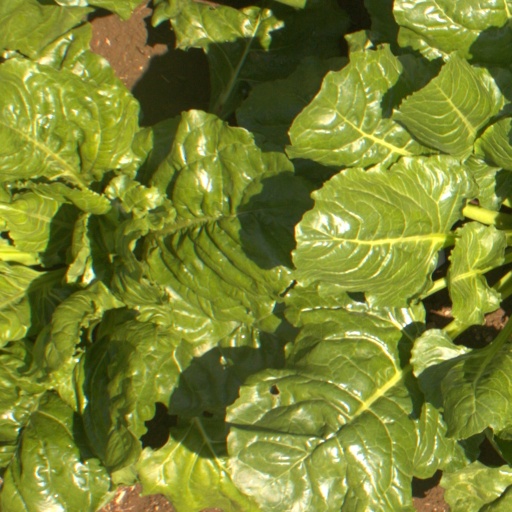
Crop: sugar beet